Carin da Silva

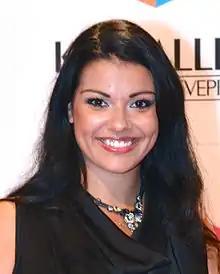
Carin da Silva (2013)

Carin Elisa da Silva (born 16 November 1984) is a Swedish-Portuguese singer, professional dancer and television presenter.